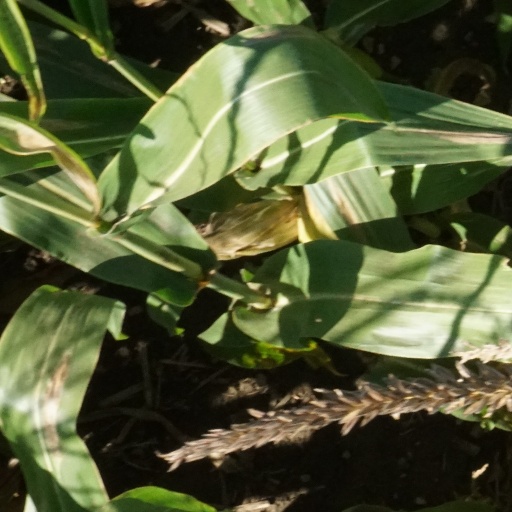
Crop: maize; corn